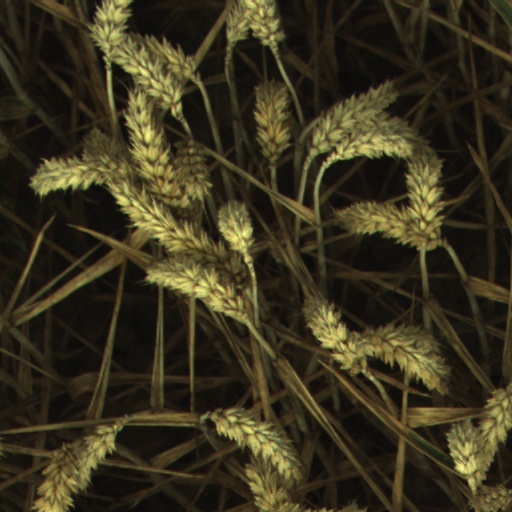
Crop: wheat